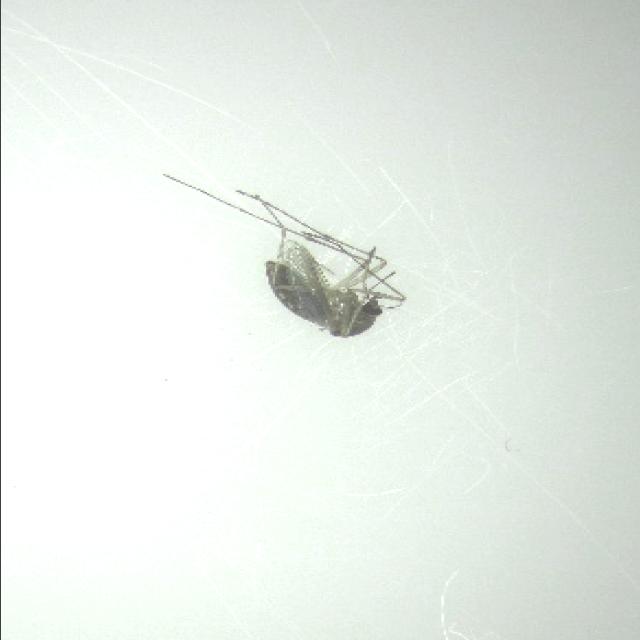
Species: culex_tritaeniorhynchus